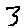
Label: 3